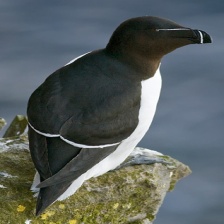
Species: RAZORBILL
Scientific name: ALCA TORDA